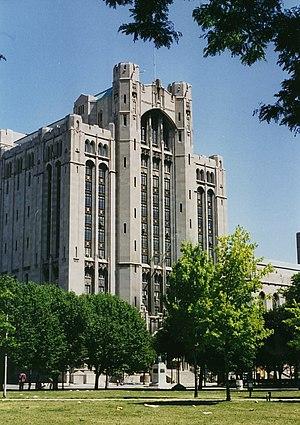
Le temple maçonnique de Détroit est le plus grand temple maçonnique du monde. Situé dans la zone dénommée Cass Corridor à Détroit dans le Michigan aux États-Unis. Conçu par l'architecte George D. Mason dans le style néo-gothique, il sert de siège à plusieurs obédiences maçonniques. Composé de nombreux espaces publics, sa superficie lui permet d'accueillir plusieurs salles de spectacles ainsi que des installations sportives et de loisirs. Il s’élève à 64 mètres de haut sur seize étages et bénéficie d'un point de vue remarquable sur les alentours. Il contient tout confondu 1 037 salles disponibles.
Un temple maçonnique est le nom symbolique donné au lieu où se réunissent les loges maçonniques pour pratiquer leurs rituels, dans le cadre de réunions qu'ils nomment des « tenues ». Son agencement et sa décoration obéissent à des règles symboliques précises qui peuvent cependant différer notablement selon les époques, les pays, les rites et les degrés maçonniques.